Miscegenation

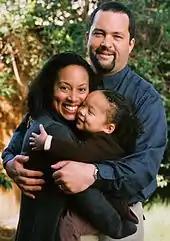
Former NAACP President Ben Jealous is the son of a white father and a black mother.

However, according to a study from the University of California at Berkeley, using data from over 1 million profiles of singles from online dating websites, whites were far more reluctant to date outside their race than non-whites. The study found that over 80% of whites, including whites who stated no racial preference, contacted other whites, whereas about 3% of whites contacted blacks, a result that held for younger and older participants. Only 5% of whites responded to inquiries from blacks. Black participants were ten times more likely to contact whites than whites were to contact blacks, however black participants sent inquiries to other blacks more often than otherwise.